Afghanistan national football team

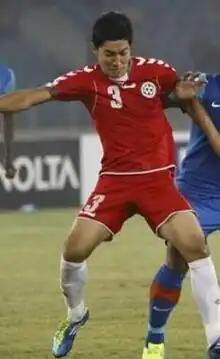
Zohib Islam Amiri is Afghanistan's most capped player with 71 appearances.

On 9 February 2015, Slaven Skeledžić was appointed as head coach. The team started the qualifiers with a 6–0 loss to Syria but earned its first-ever World Cup qualification victory against Cambodia. After a poor run of results, Skeledžić resigned in October 2015. Peter Segrt took over in November and led the team to another win over Cambodia, 3–0. On 27 April 2015 the AFF signed a contract with a new sponsor called Alokozay Group of Companies.